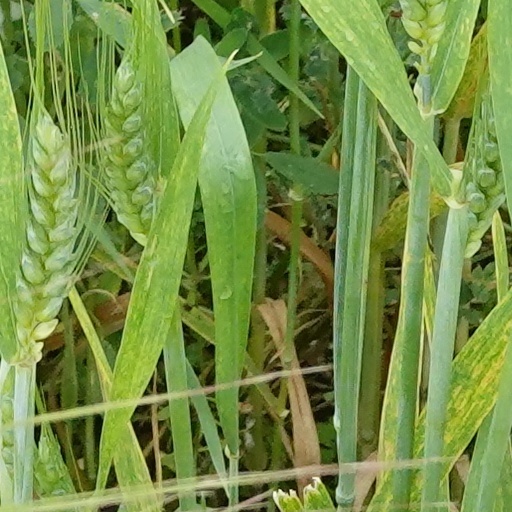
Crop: wheat